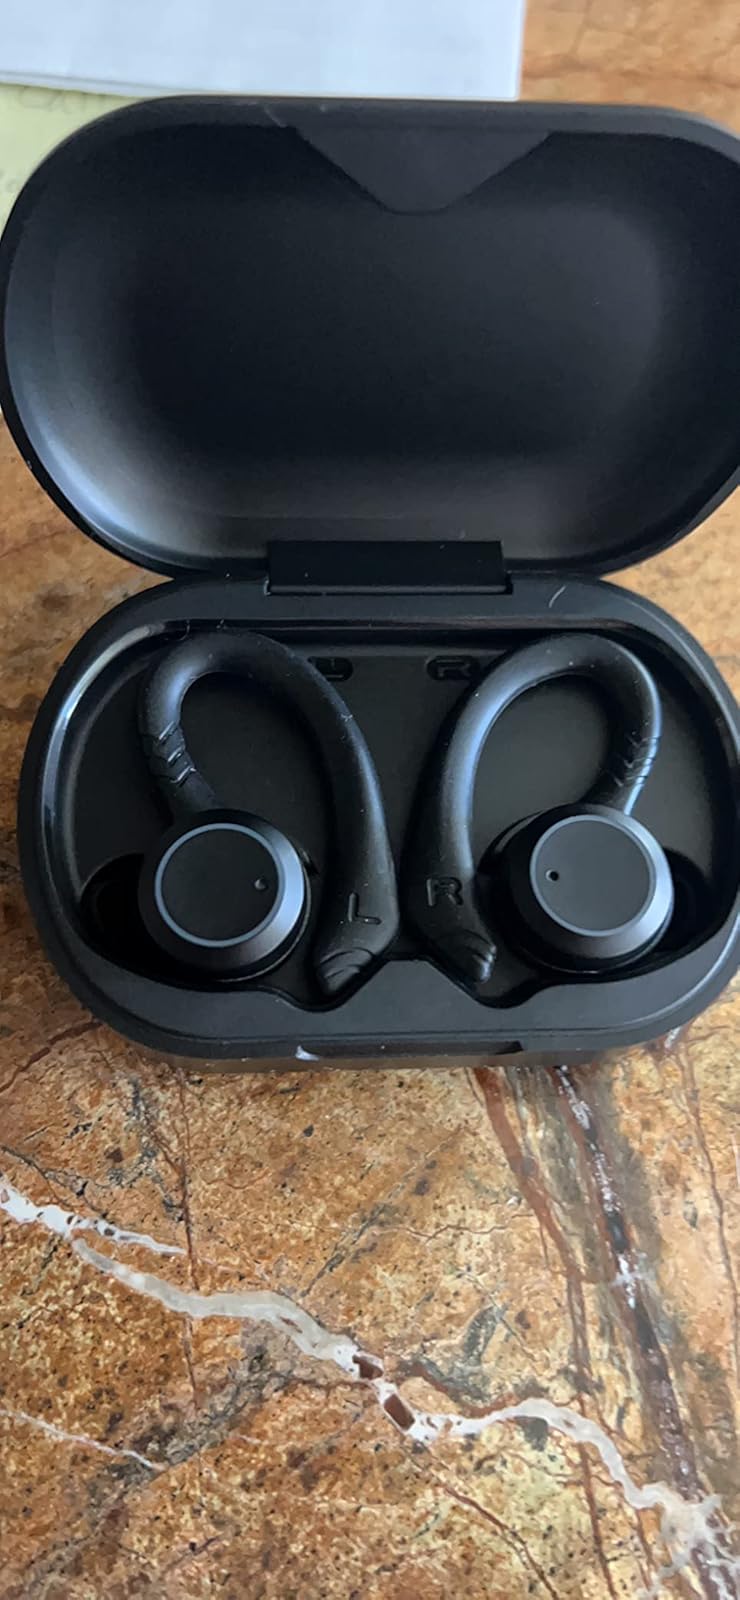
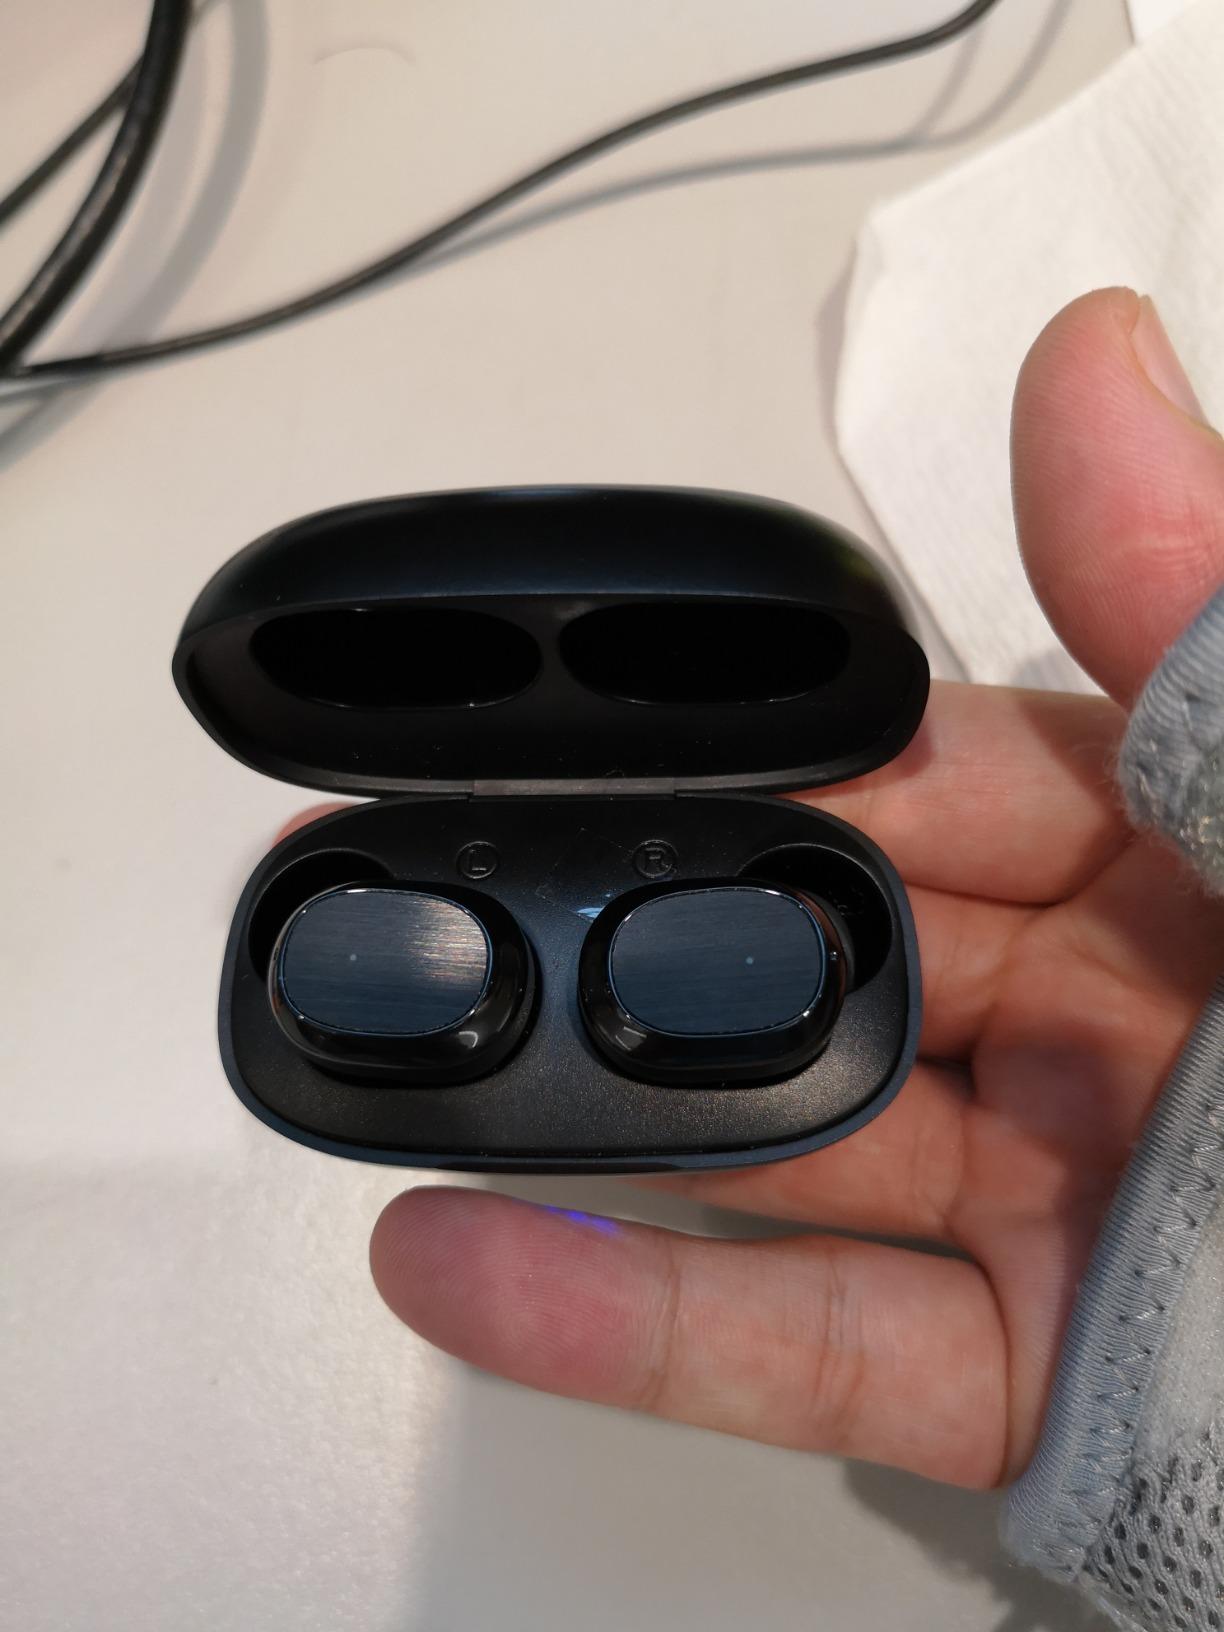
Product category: earbuds
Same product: no